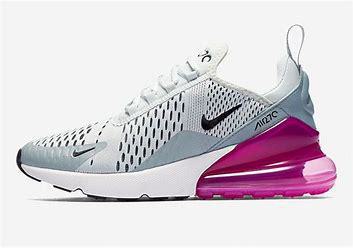
Brand: Nike
Model: Air Max 270